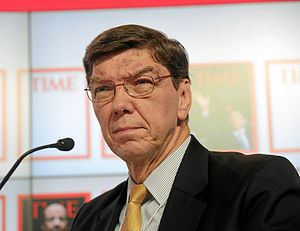
Clayton M. Christensen
Clayton M. Christensen var Kim B. Clark-professor i erhvervsøkonomi på Harvard Business School.